Johnny Robinson (safety)

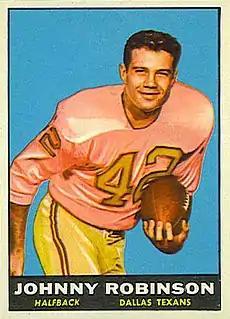
Robinson on a 1961 Topps trading card

Johnny Nolan Robinson (born September 9, 1938) is an American former professional football player. He was primarily a safety, but also played on offense as a halfback and flanker early in his career. He played college football for the LSU Tigers.